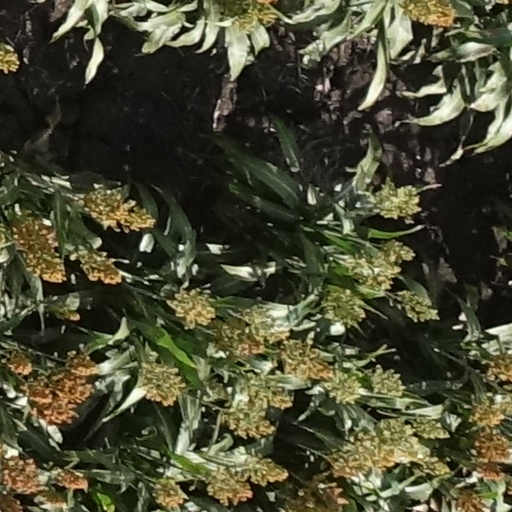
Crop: sorghum